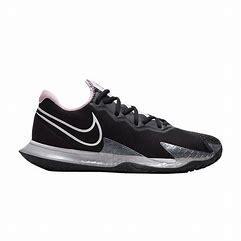
Brand: Nike
Model: Court Air Zoom Vapor Cage 4